Moby Prince disaster

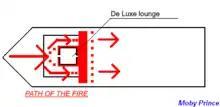
Fire path on the ferry, with the De Luxe lounge in the centre

Some of the oil spread on the surface of the sea and caught fire, but the remainder was sprayed onto the "Moby Prince" by the impact. A raging fire quickly engulfed the ferry. The exact quantity of oil sprayed on the ferry was estimated in the subsequent trial at 100 to 300 tons. In the collision, the tanker got stuck to the ferry. The tanker commander ordered full power to the engines and managed to separate the ships, but unwittingly worsened the oil spill.